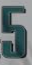
Number: 5